University of Minnesota

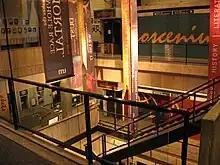
Department of Theatre Arts & Dance, Rarig Center

The West Bank covers . The West Bank is home to the University of Minnesota Law School, the Humphrey School of Public Affairs, the Carlson School of Management, various social science buildings, and the performing arts center. The West Bank Arts Quarter includes the Rarig Center, Barbara Barker Center for Dance, Ferguson Hall (School of Music), Ted Mann Concert Hall and Regis Center for Art. Due to the numerous arts departments on the West Bank, it is home to several annual interdisciplinary arts festivals.